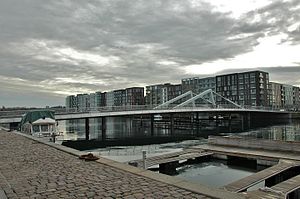
Teglværksbroen
Teglværksbroen set i retning mod Teglholmen.
Teglværksbroen i København, der forbinder Sluseholmen med Teglholmen
Teglværksbroen er en 97 meter lang klapbro mellem Sluseholmen og Teglholmen i Københavns Sydhavn. Broen er designet af Hvidt Arkitekter og ISC Rådgivende Ingeniører. Den åbnede i 2011 med to kørebaner til biler samt cykelstier og fortove på begge sider. Det er den første kombinerede bil-, cykel- og gangbro over havneløbet, siden Kalvebodbroen blev bygget i 1987.